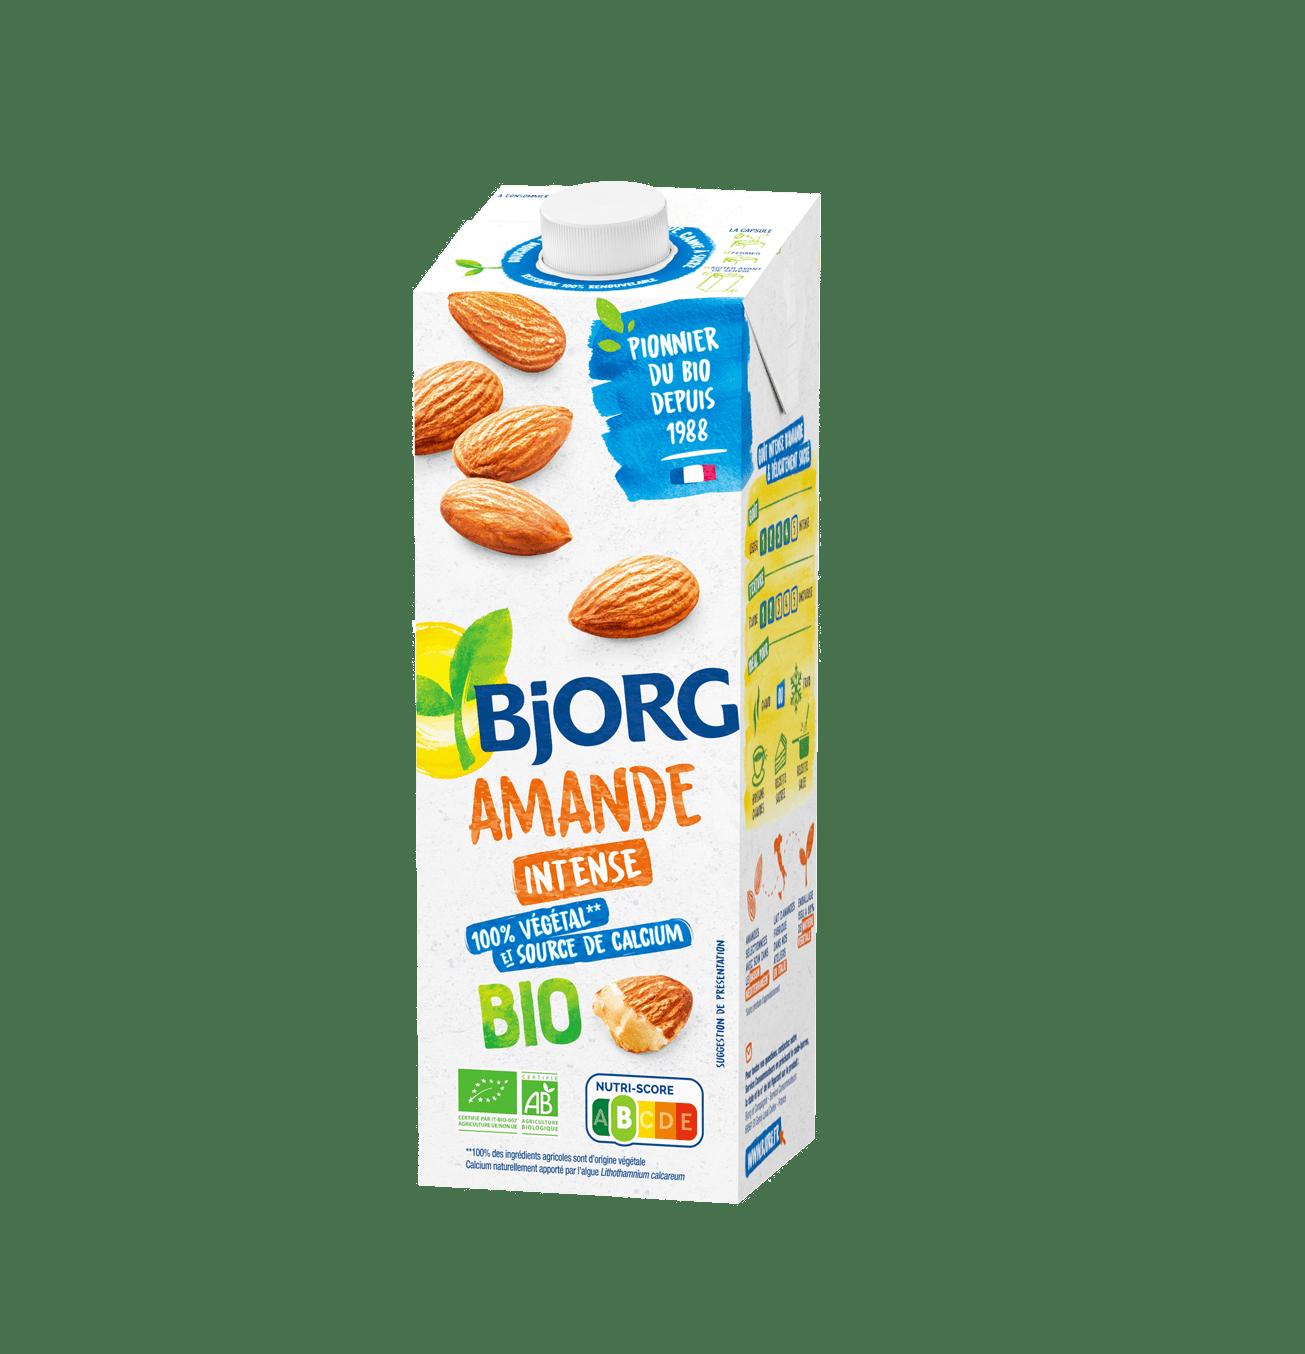
Label: cardboard